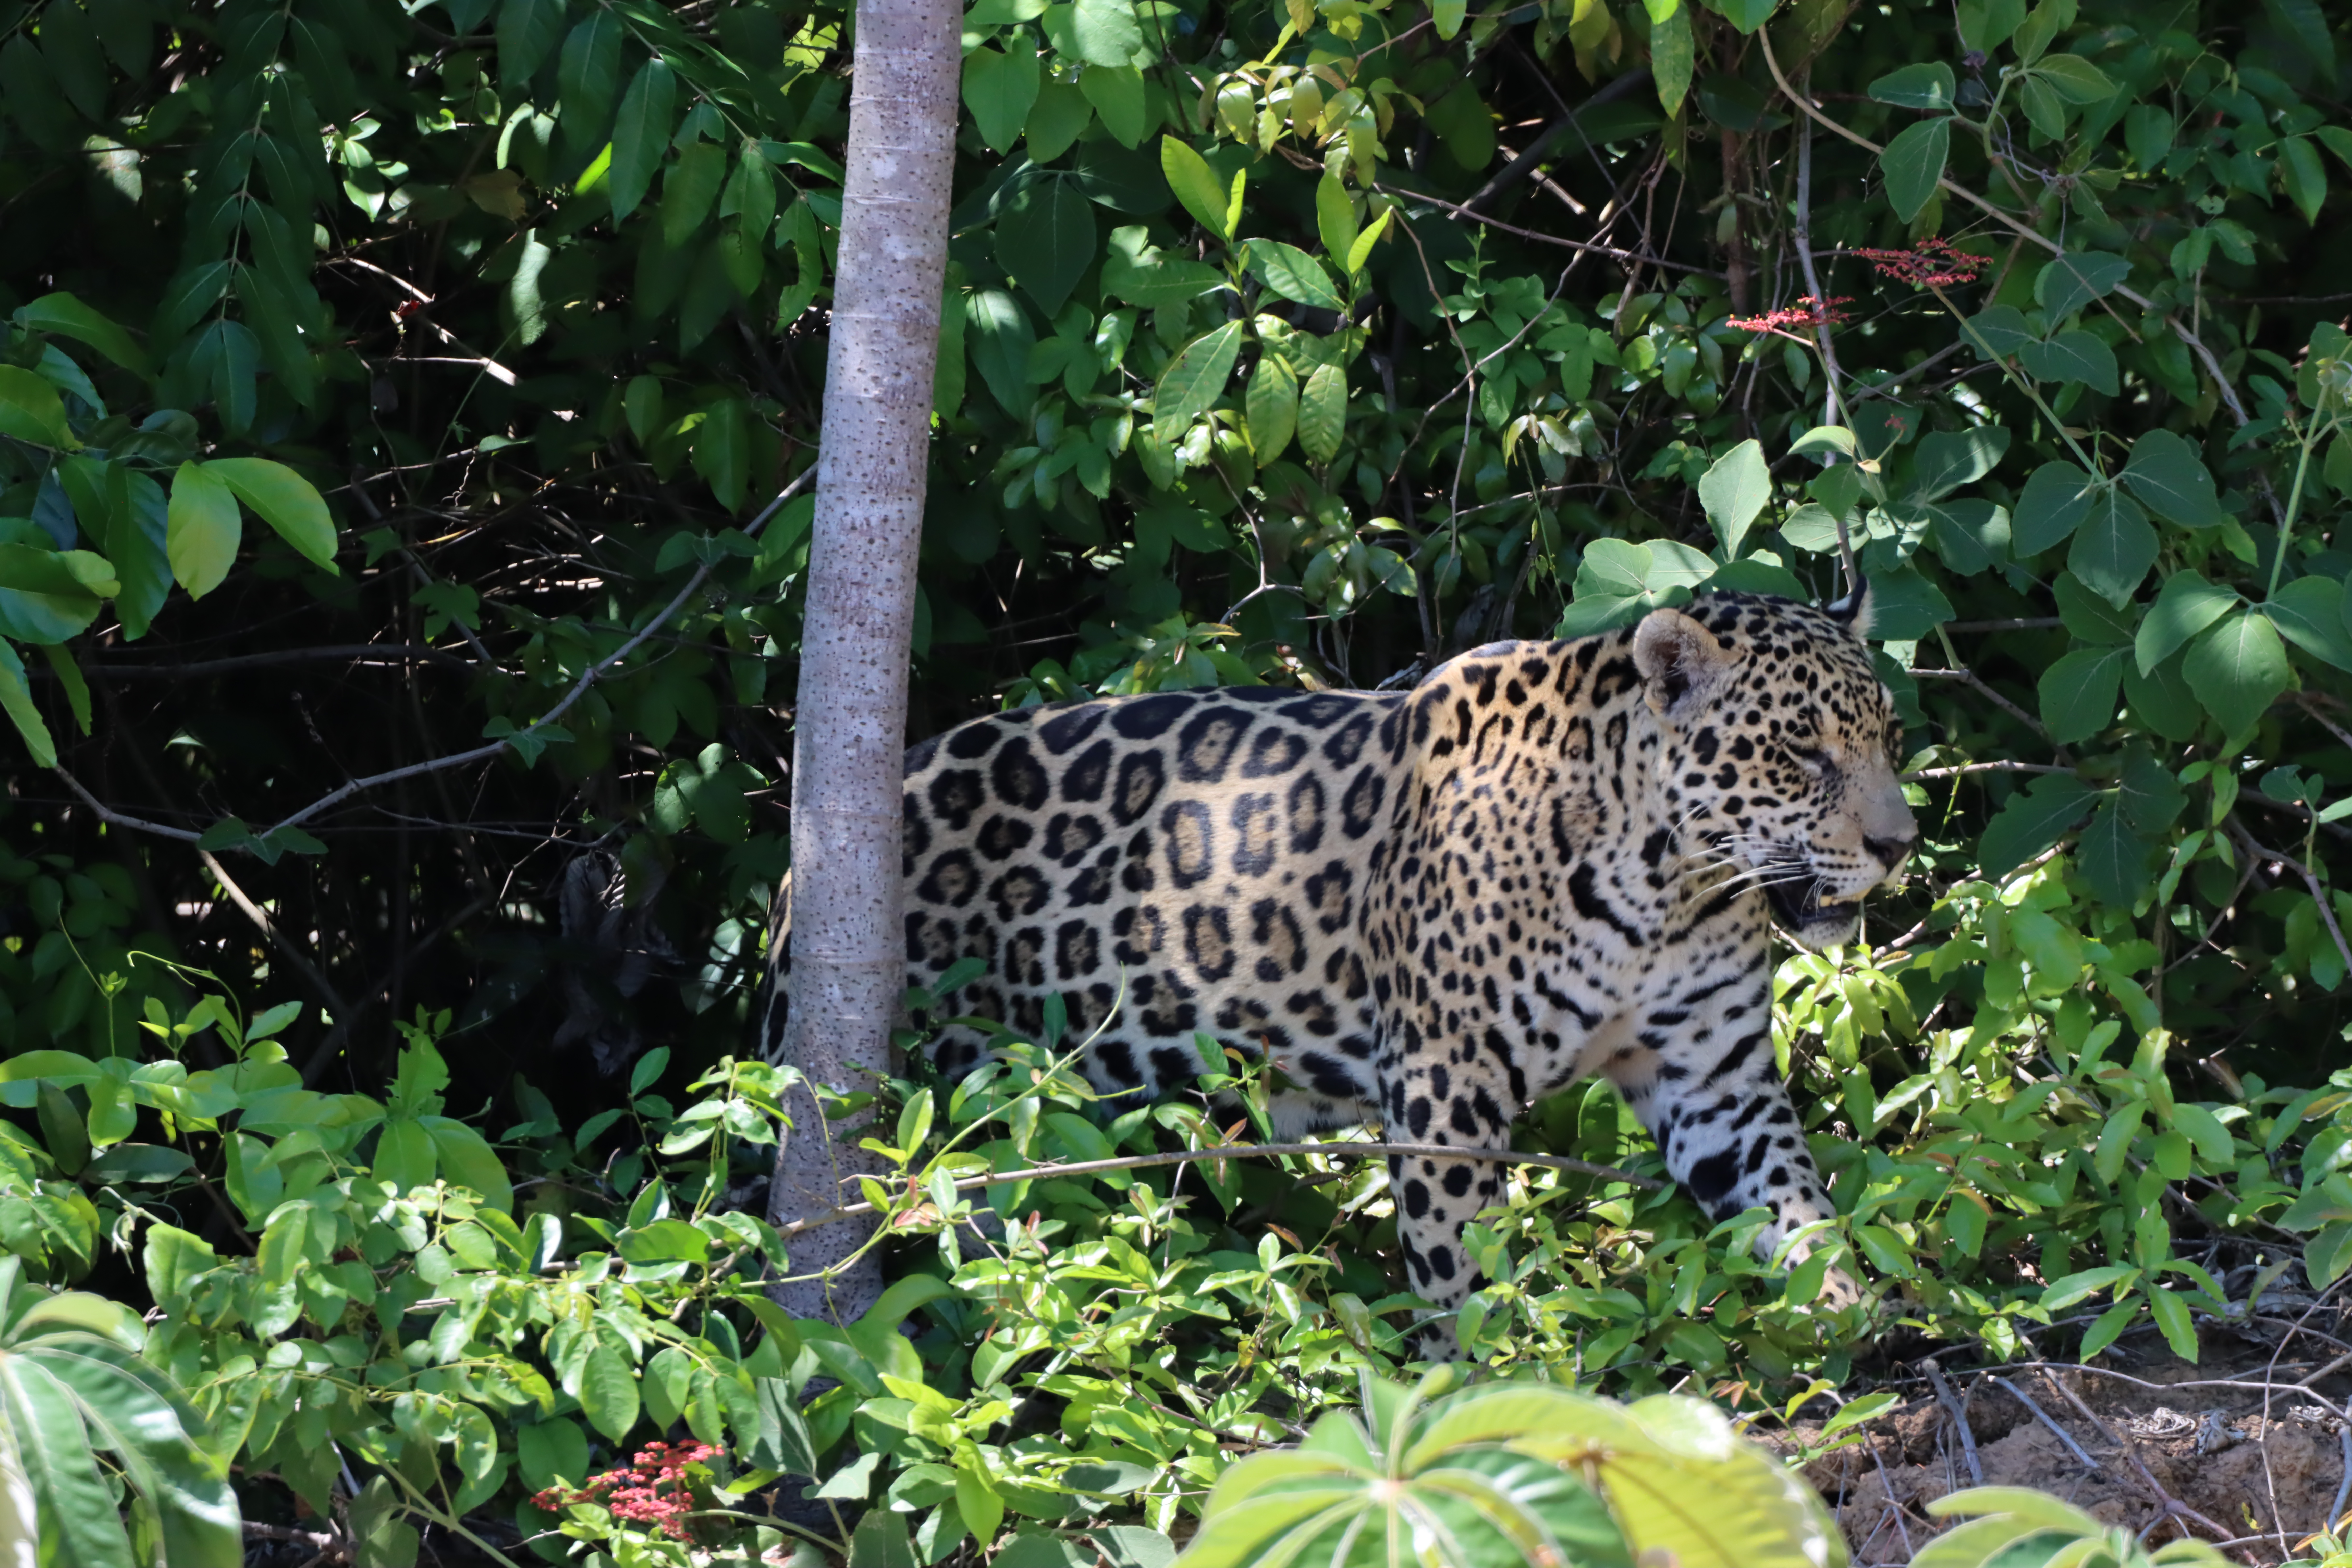
Jaguar: Lua